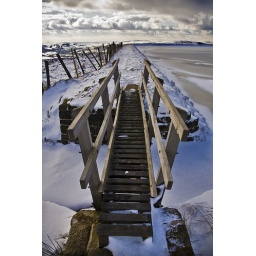
bridge crossing frozen fishing lake in saddleworth, oldham